Eufriesea surinamensis

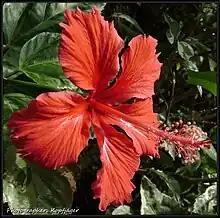
"Hibiscus rosa-sinensis", a flower that "Ef. surinamensis" gathers nectar from

"Exaerete dentata" and "Exaerete smaragdina", which both belong to the tribe Euglossini, are two kleptoparasitic bees that will lay their eggs in "Ef. surinamensis" nests. A female "Ex. dentata" will open a sealed cell carefully, removing bits of bark from the cell cap. Though some bark will fall away, most of it will stay attached to the female for later use. Once she can reach inside, she will use her mandibles to crush the "Ef. surinamensis" egg and replace it with her own egg. Then she will reseal the cell using the original bark.